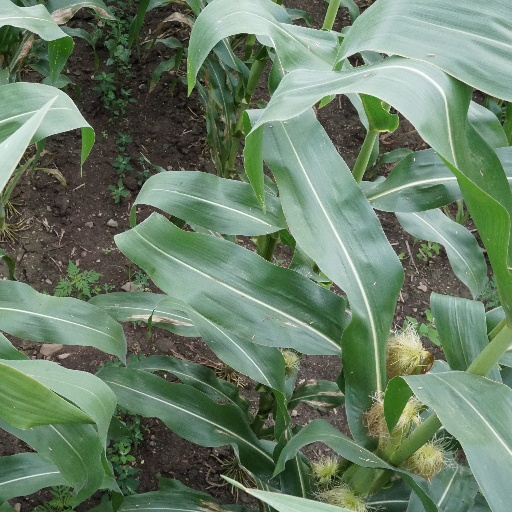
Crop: maize; corn